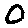
Label: 0